La Ceiba

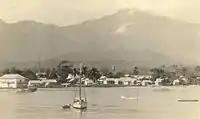
La Ceiba waterfront in the 1910s

In 1872 Manuel Hernández built a small shack under the Ceiba tree that grew near the old docks. Over time, more and more people from present-day Honduras (especially the departments of Olancho and Santa Barbara), and from around the world settled in La Ceiba. Workers were attracted to jobs associated with the banana industry, which became important to the regional economy.